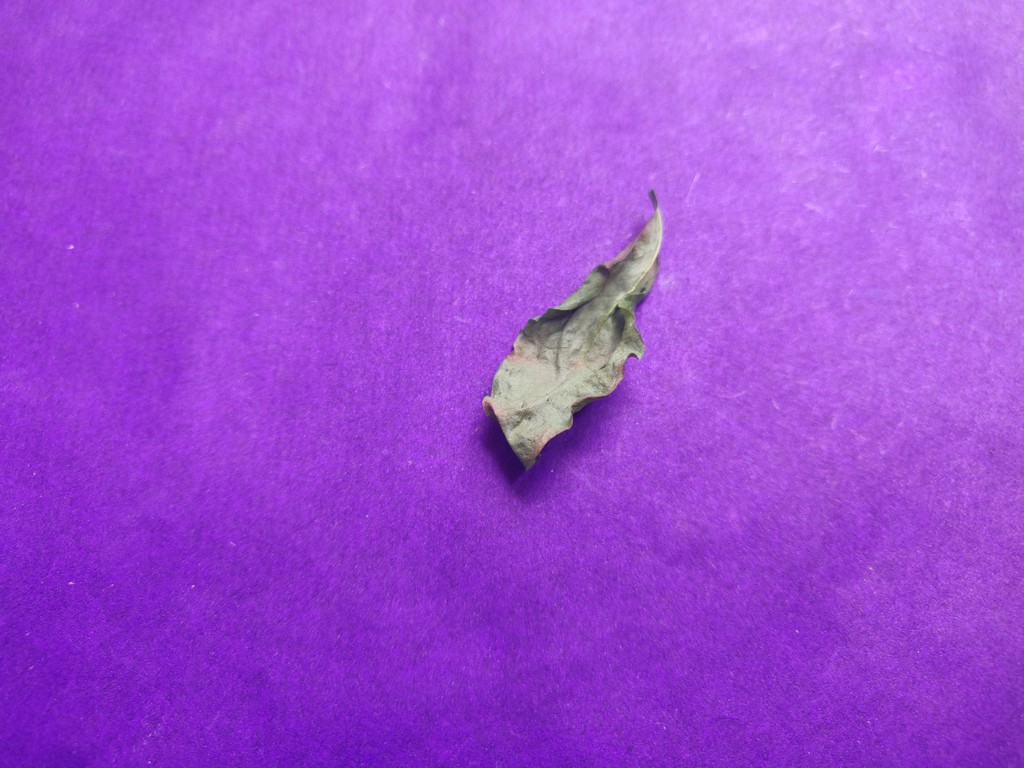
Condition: Dried
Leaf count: single
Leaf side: unknown